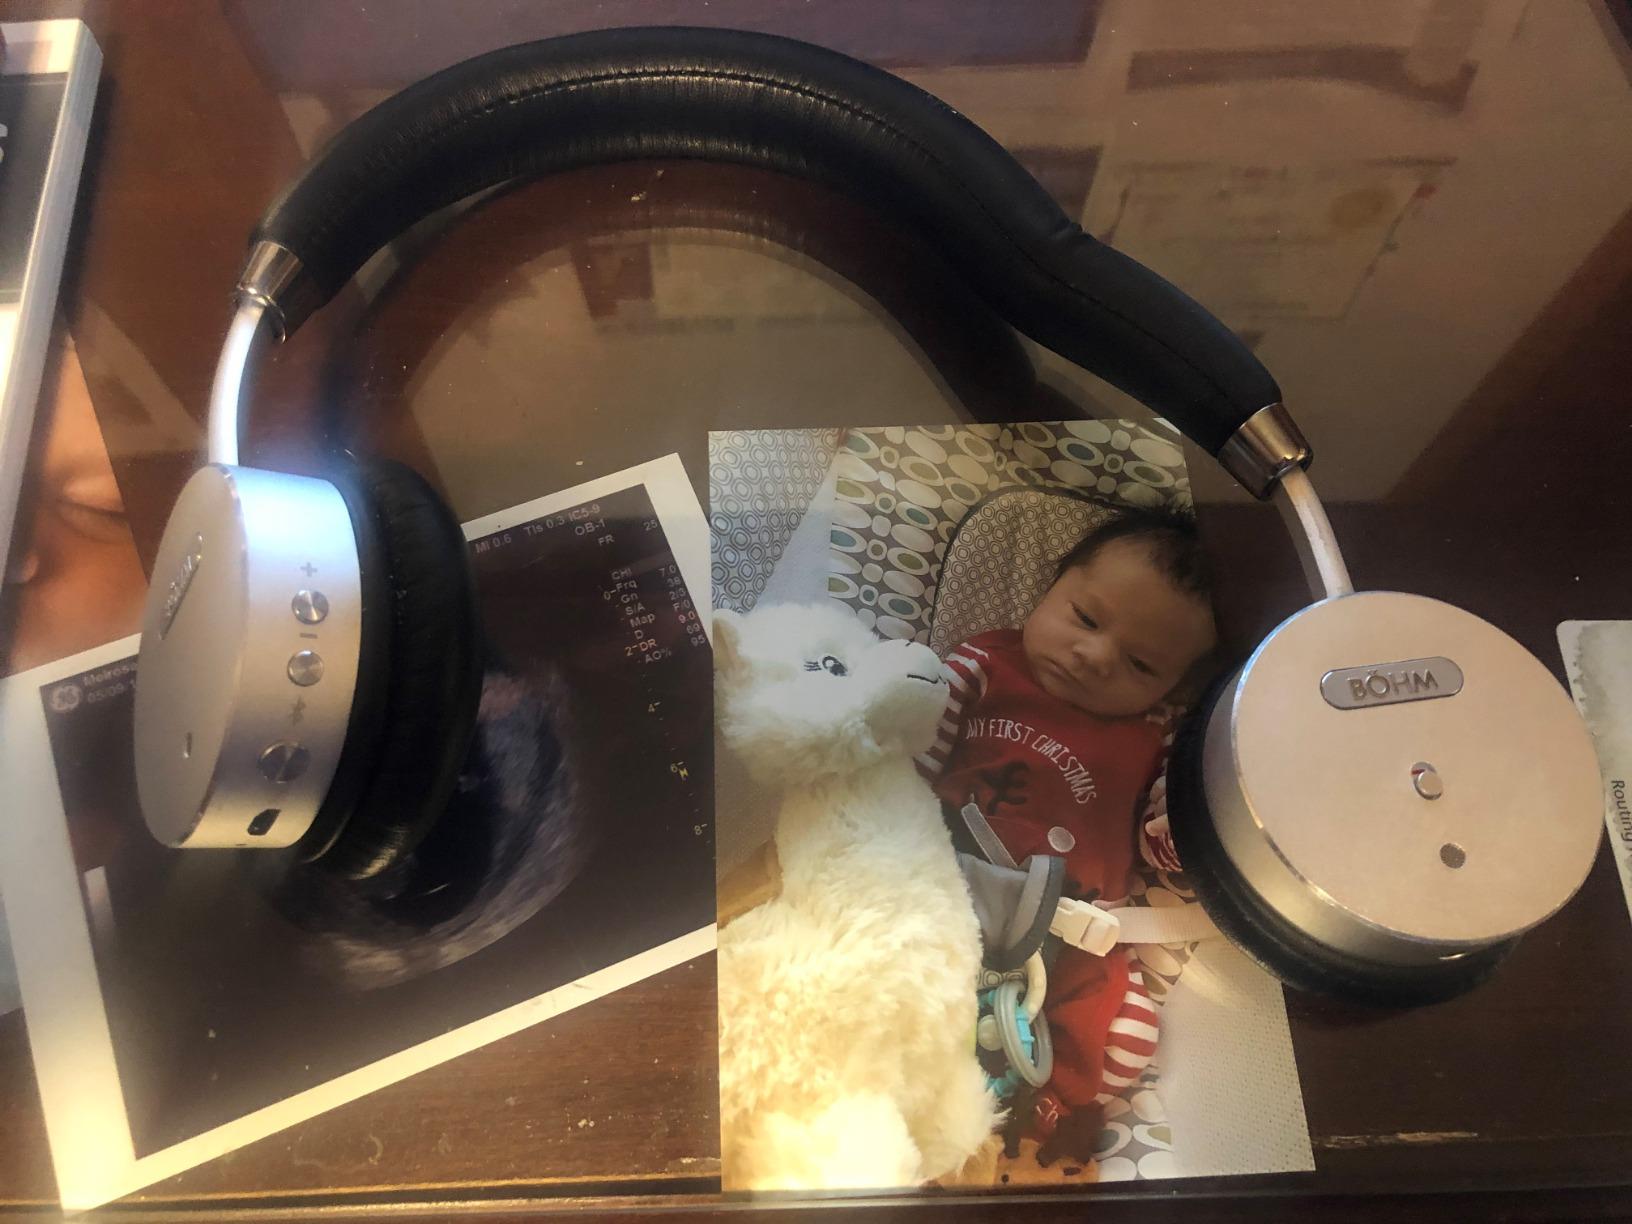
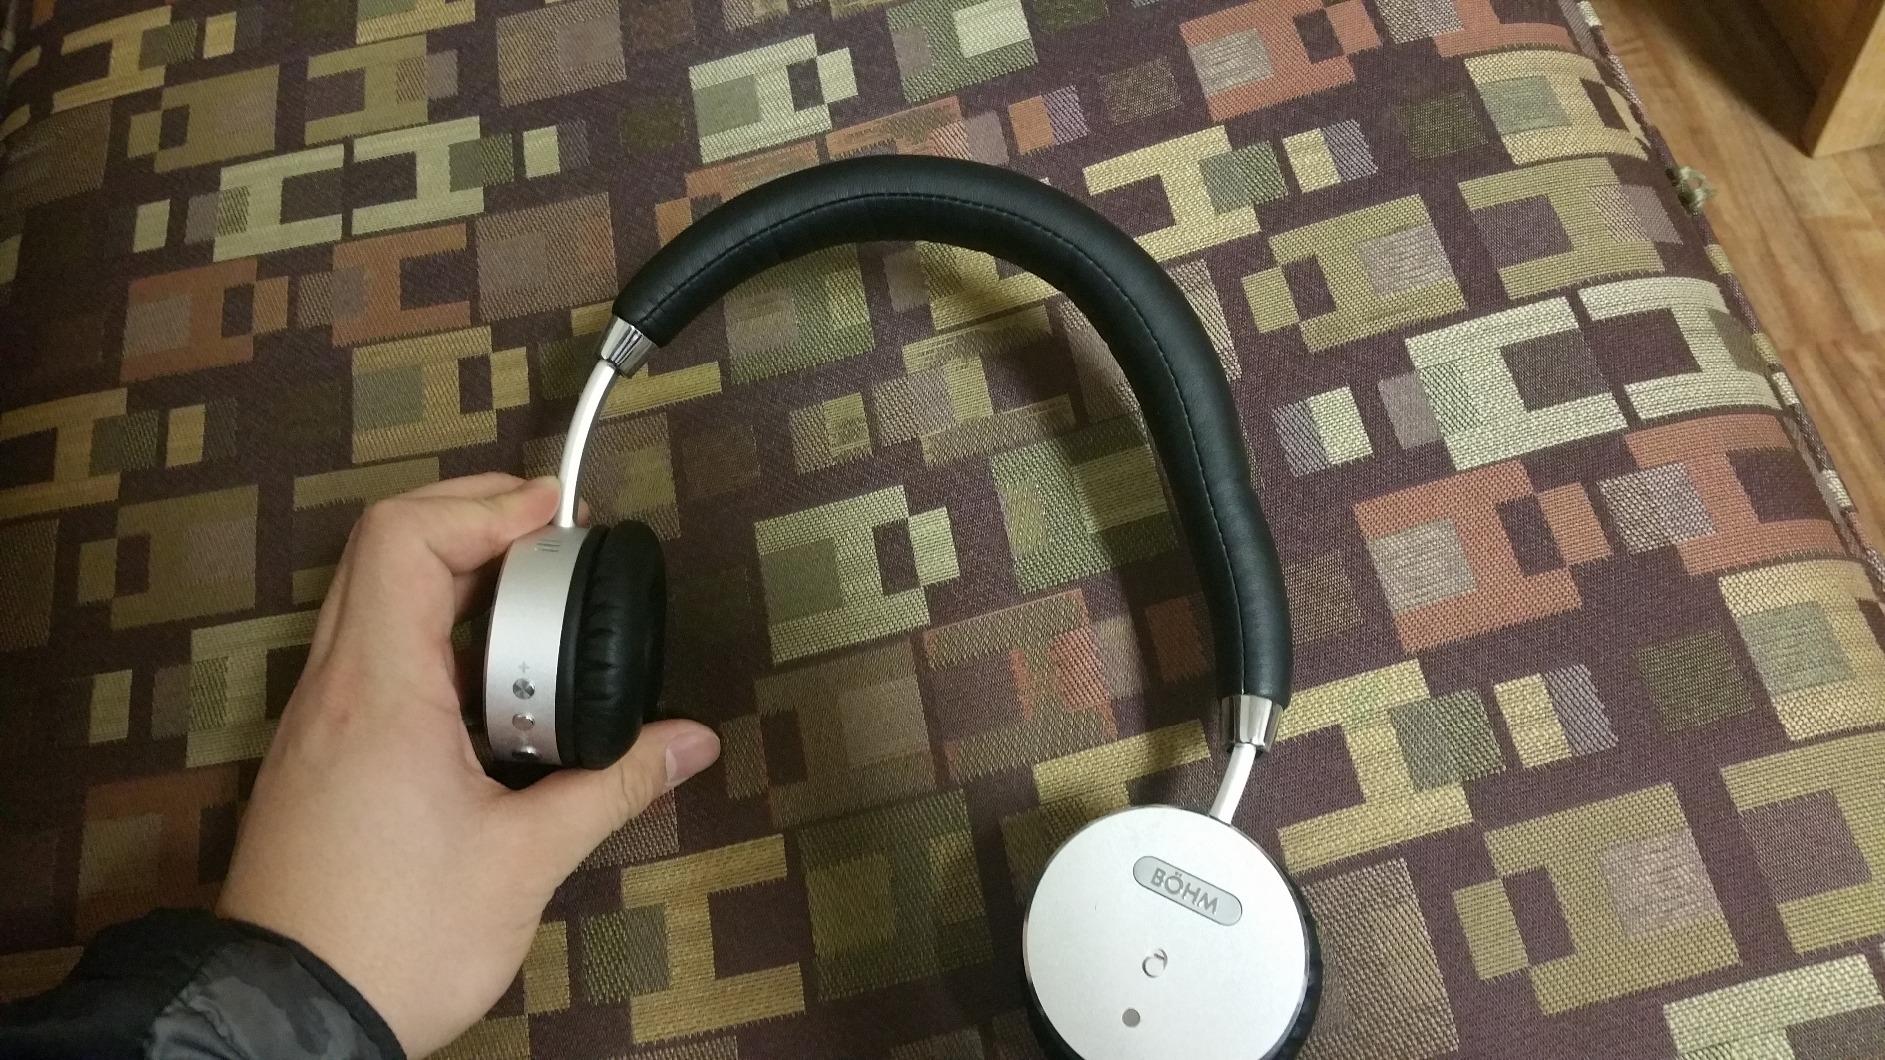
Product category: headphones
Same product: yes